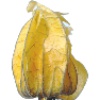
Label: Physalis with Husk 1